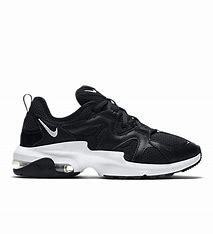
Brand: Nike
Model: Air Max Graviton